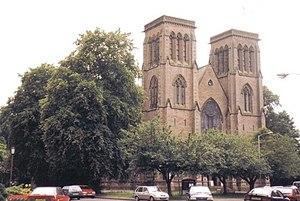
La cathédrale d'Inverness, également appelée cathédrale de Saint Andrew est une cathédrale de l'Église épiscopalienne écossaise située dans la ville d'Inverness en Écosse. Elle est le siège de l'évêché de Moray, Ross et Caithness, ordinaire du diocèse de Moray, Ross et Caithness.